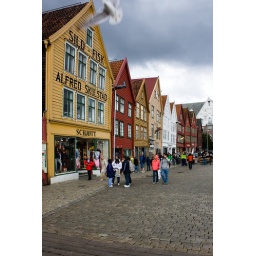
Row of old wooden houses in Bryggen, Bergen.